Chinatown, Toronto

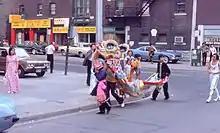

The creation of this Chinatown was driven by the demolition of First Chinatown at Bay Street and Dundas Street West, from the 1950s to 1960s to make way for Toronto City Hall. While a handful of Chinese businesses still thrive there, much of the Chinese community have largely migrated west from there to the present Chinatown neighbourhood, thus its name, "West Chinatown". Chinatown continued to expand with the influx of Chinese immigrants during the 1960s, many of the wives and descendants of the Chinese men already in Canada due to the lifting of Canada's racial exclusion act. With much of Toronto's downtown Jewish population moving north along Bathurst Street, the businesses in this area became largely Chinese.